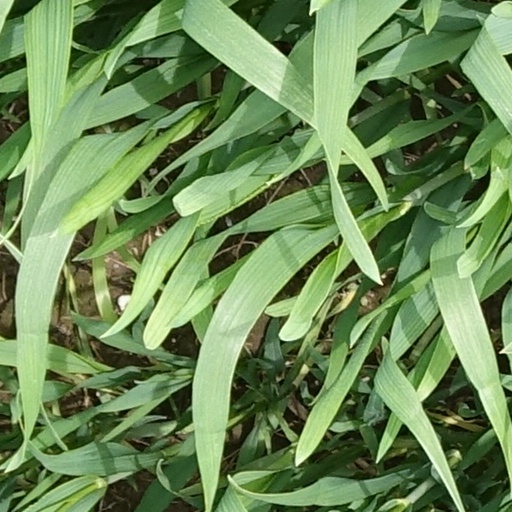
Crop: wheat